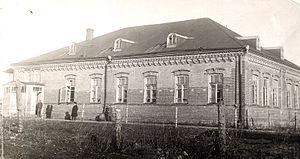
L’histoire des Juifs en Pologne a commencé il y a plus de mille ans. Elle comprend une longue période de tolérance religieuse et de prospérité de la communauté juive polonaise. À partir du xviiᵉ siècle, les Juifs sont victimes des nombreux conflits dus à l'absence d'un pouvoir fort en Pologne. Durant l'entre-deux-guerres, l'antisémitisme redouble. La communauté juive est presque entièrement détruite par les Allemands durant l’occupation allemande de la Pologne, lors de la Shoah.
La yechiva de Mir, connue comme la Mirrer Yeshiva ou Mir, est une yechiva orthodoxe de rite lituanien de Jérusalem en Israël. Avec 6 000 étudiants, c'est la plus grande yechiva d'Israël. De nombreux étudiants viennent des États-Unis et du Canada. Elle constitue la plus grande yechiva au monde. Le rabbin Nosson Tzvi Finkel est le rosh yeshiva de la yechiva à Jérusalem jusqu'à sa disparition, le 8 novembre 2011. Son fils, le rabbin Eliézer Yehouda Finkel lui succède.